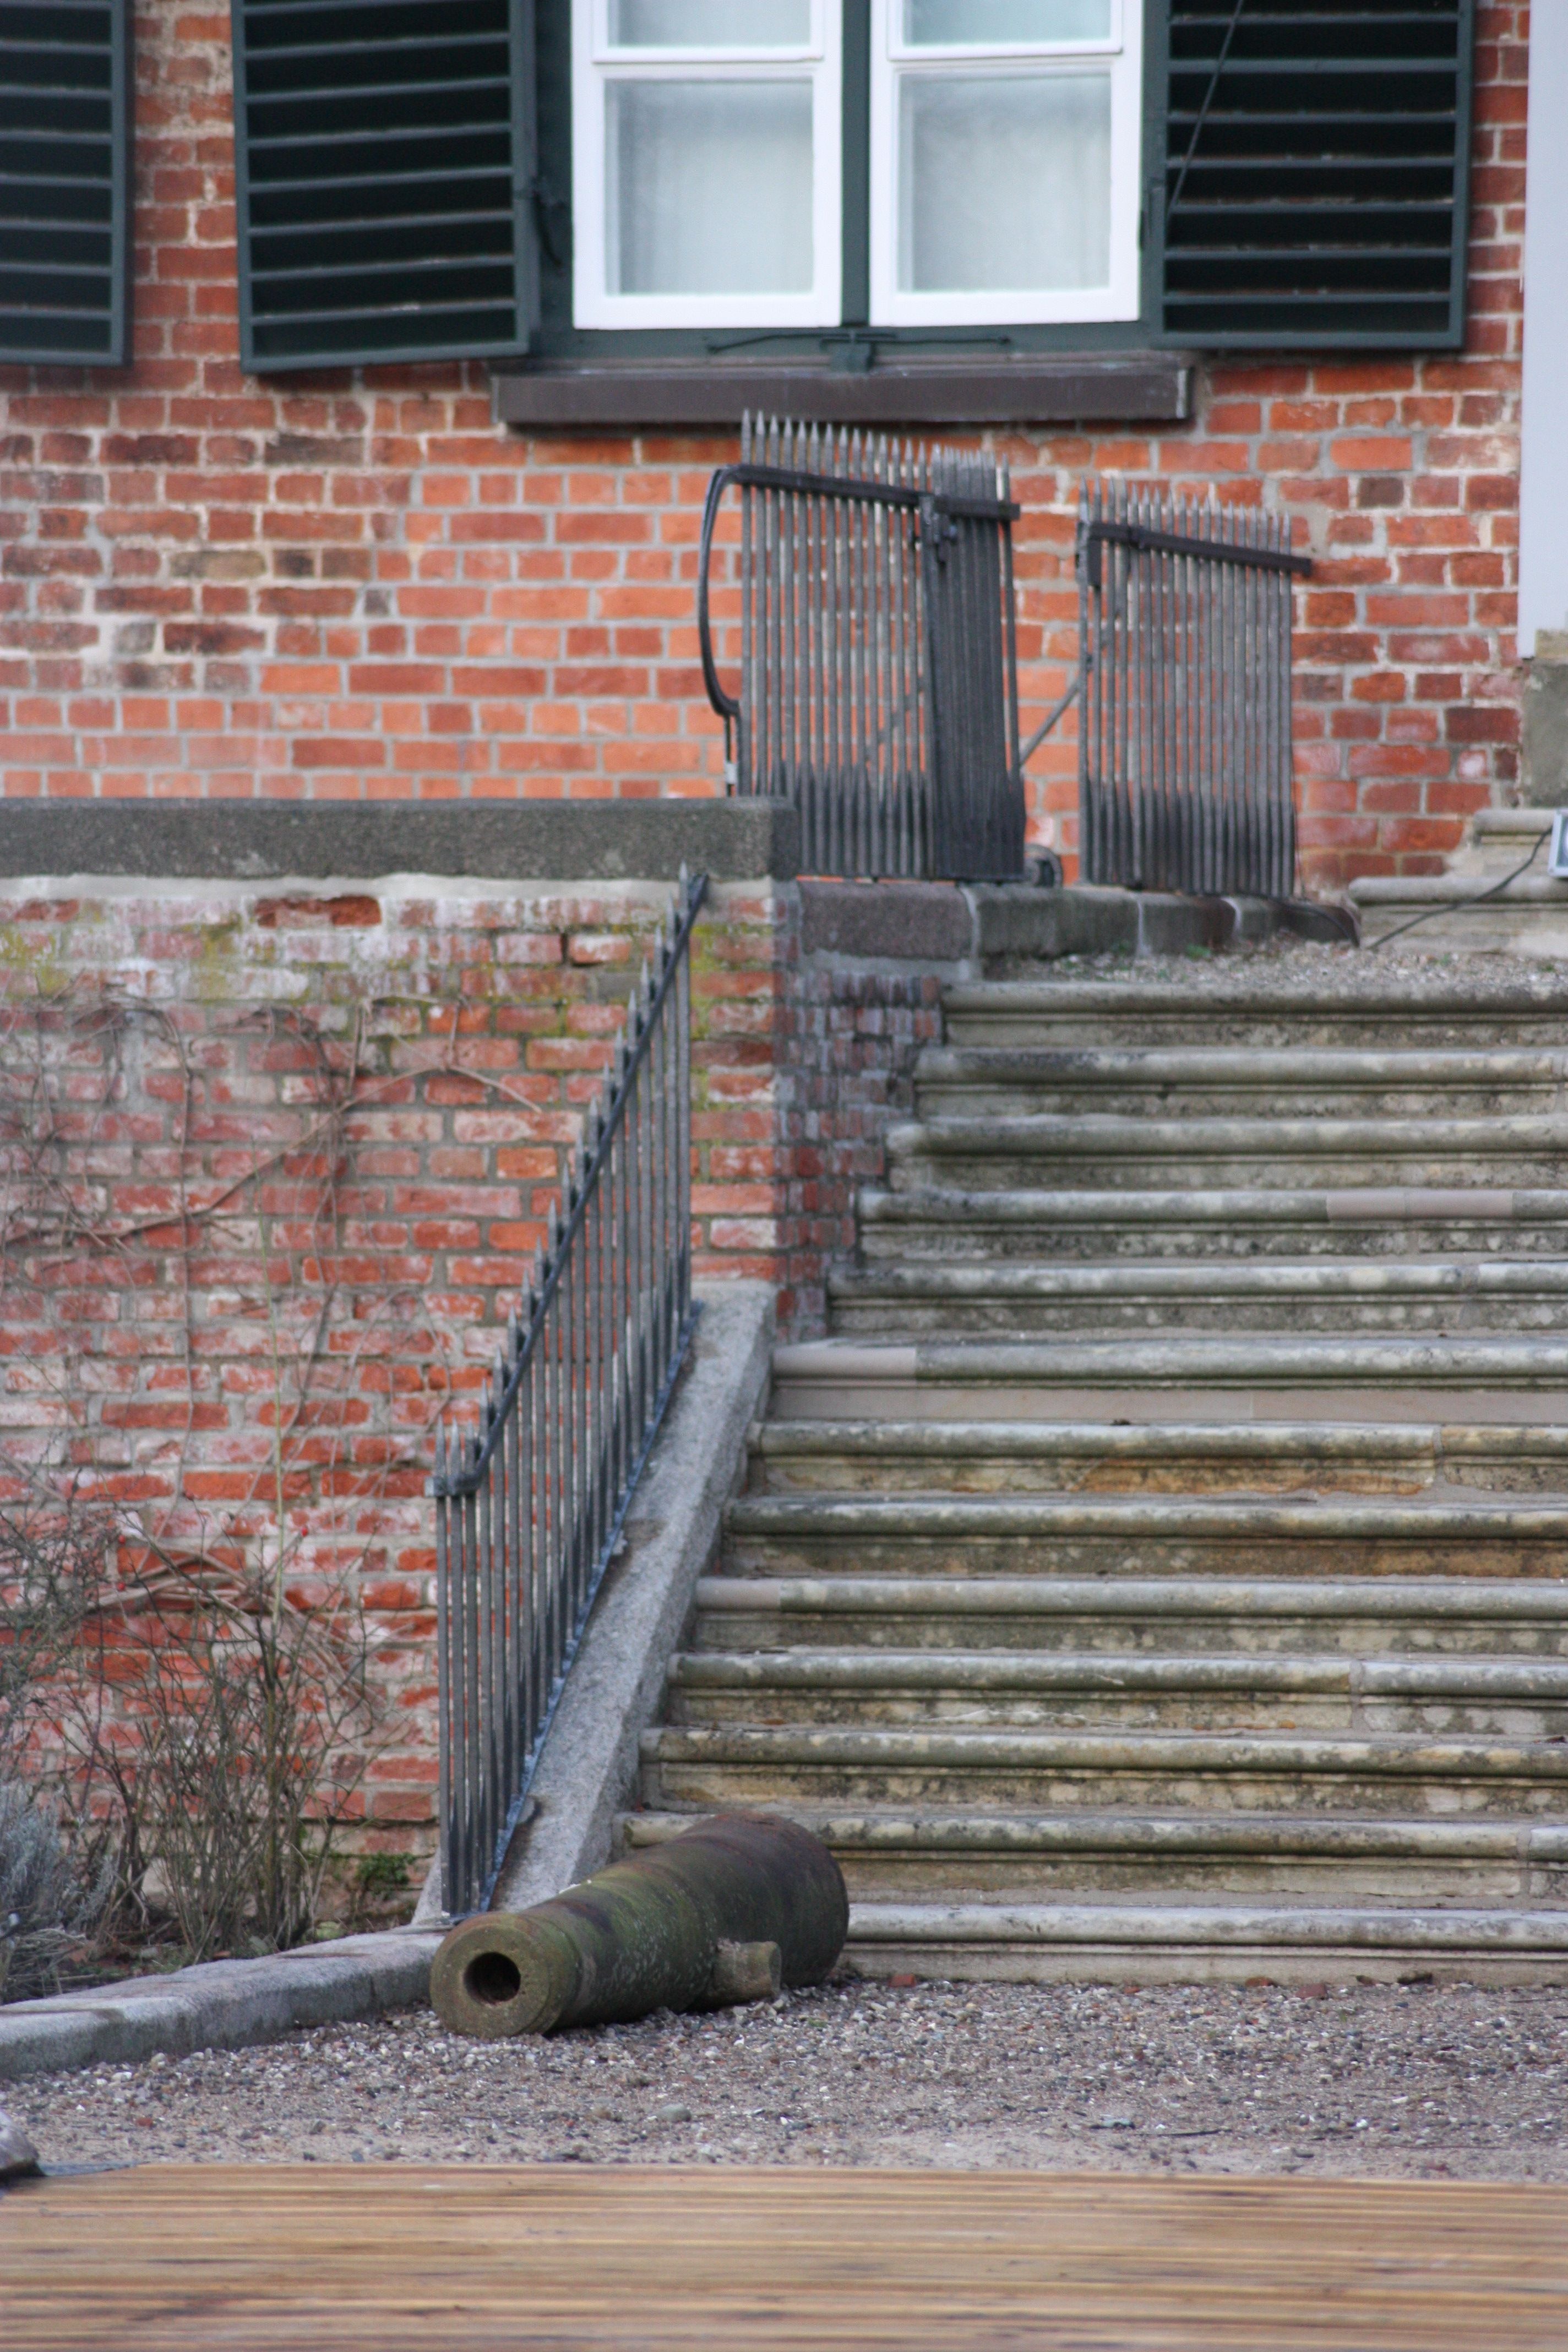
wood, roof, home, wall, walkway, castle, brick, material, bomb, brickwork, middle ages, flooring, outdoor structure